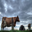
Label: cattle